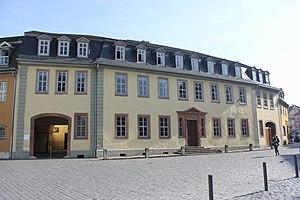
Le Musée national Goethe est un musée situé à Weimar, en Allemagne.